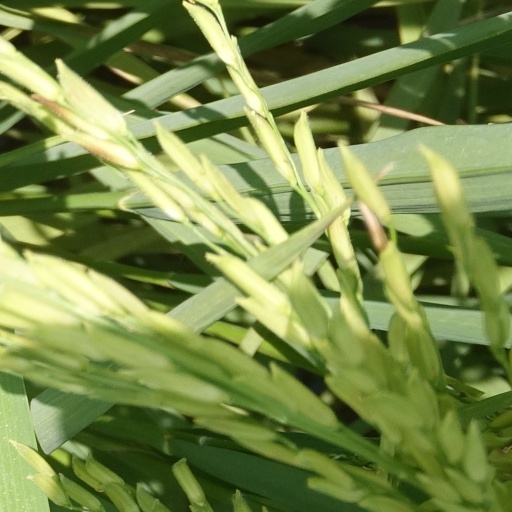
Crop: rice